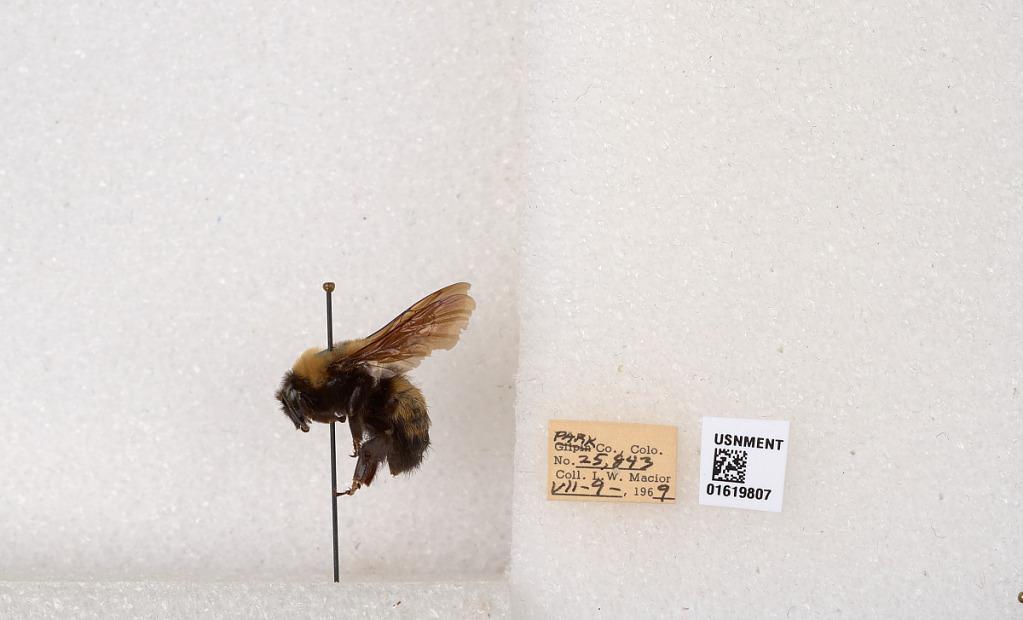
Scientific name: Bombus (Bombus) nevadensis Cresson